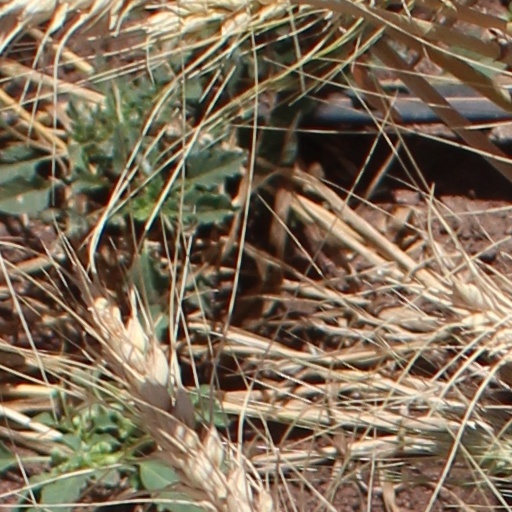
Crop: wheat